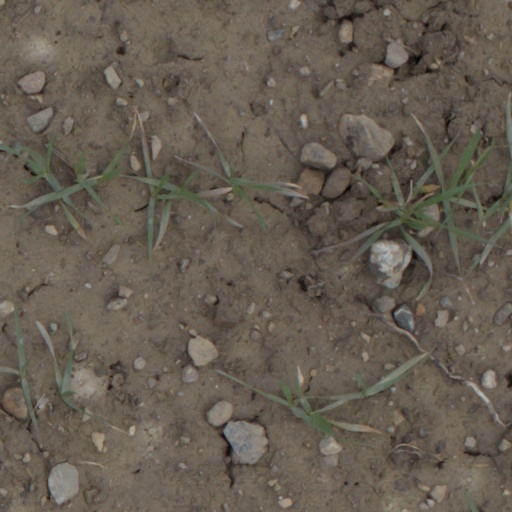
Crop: wheat